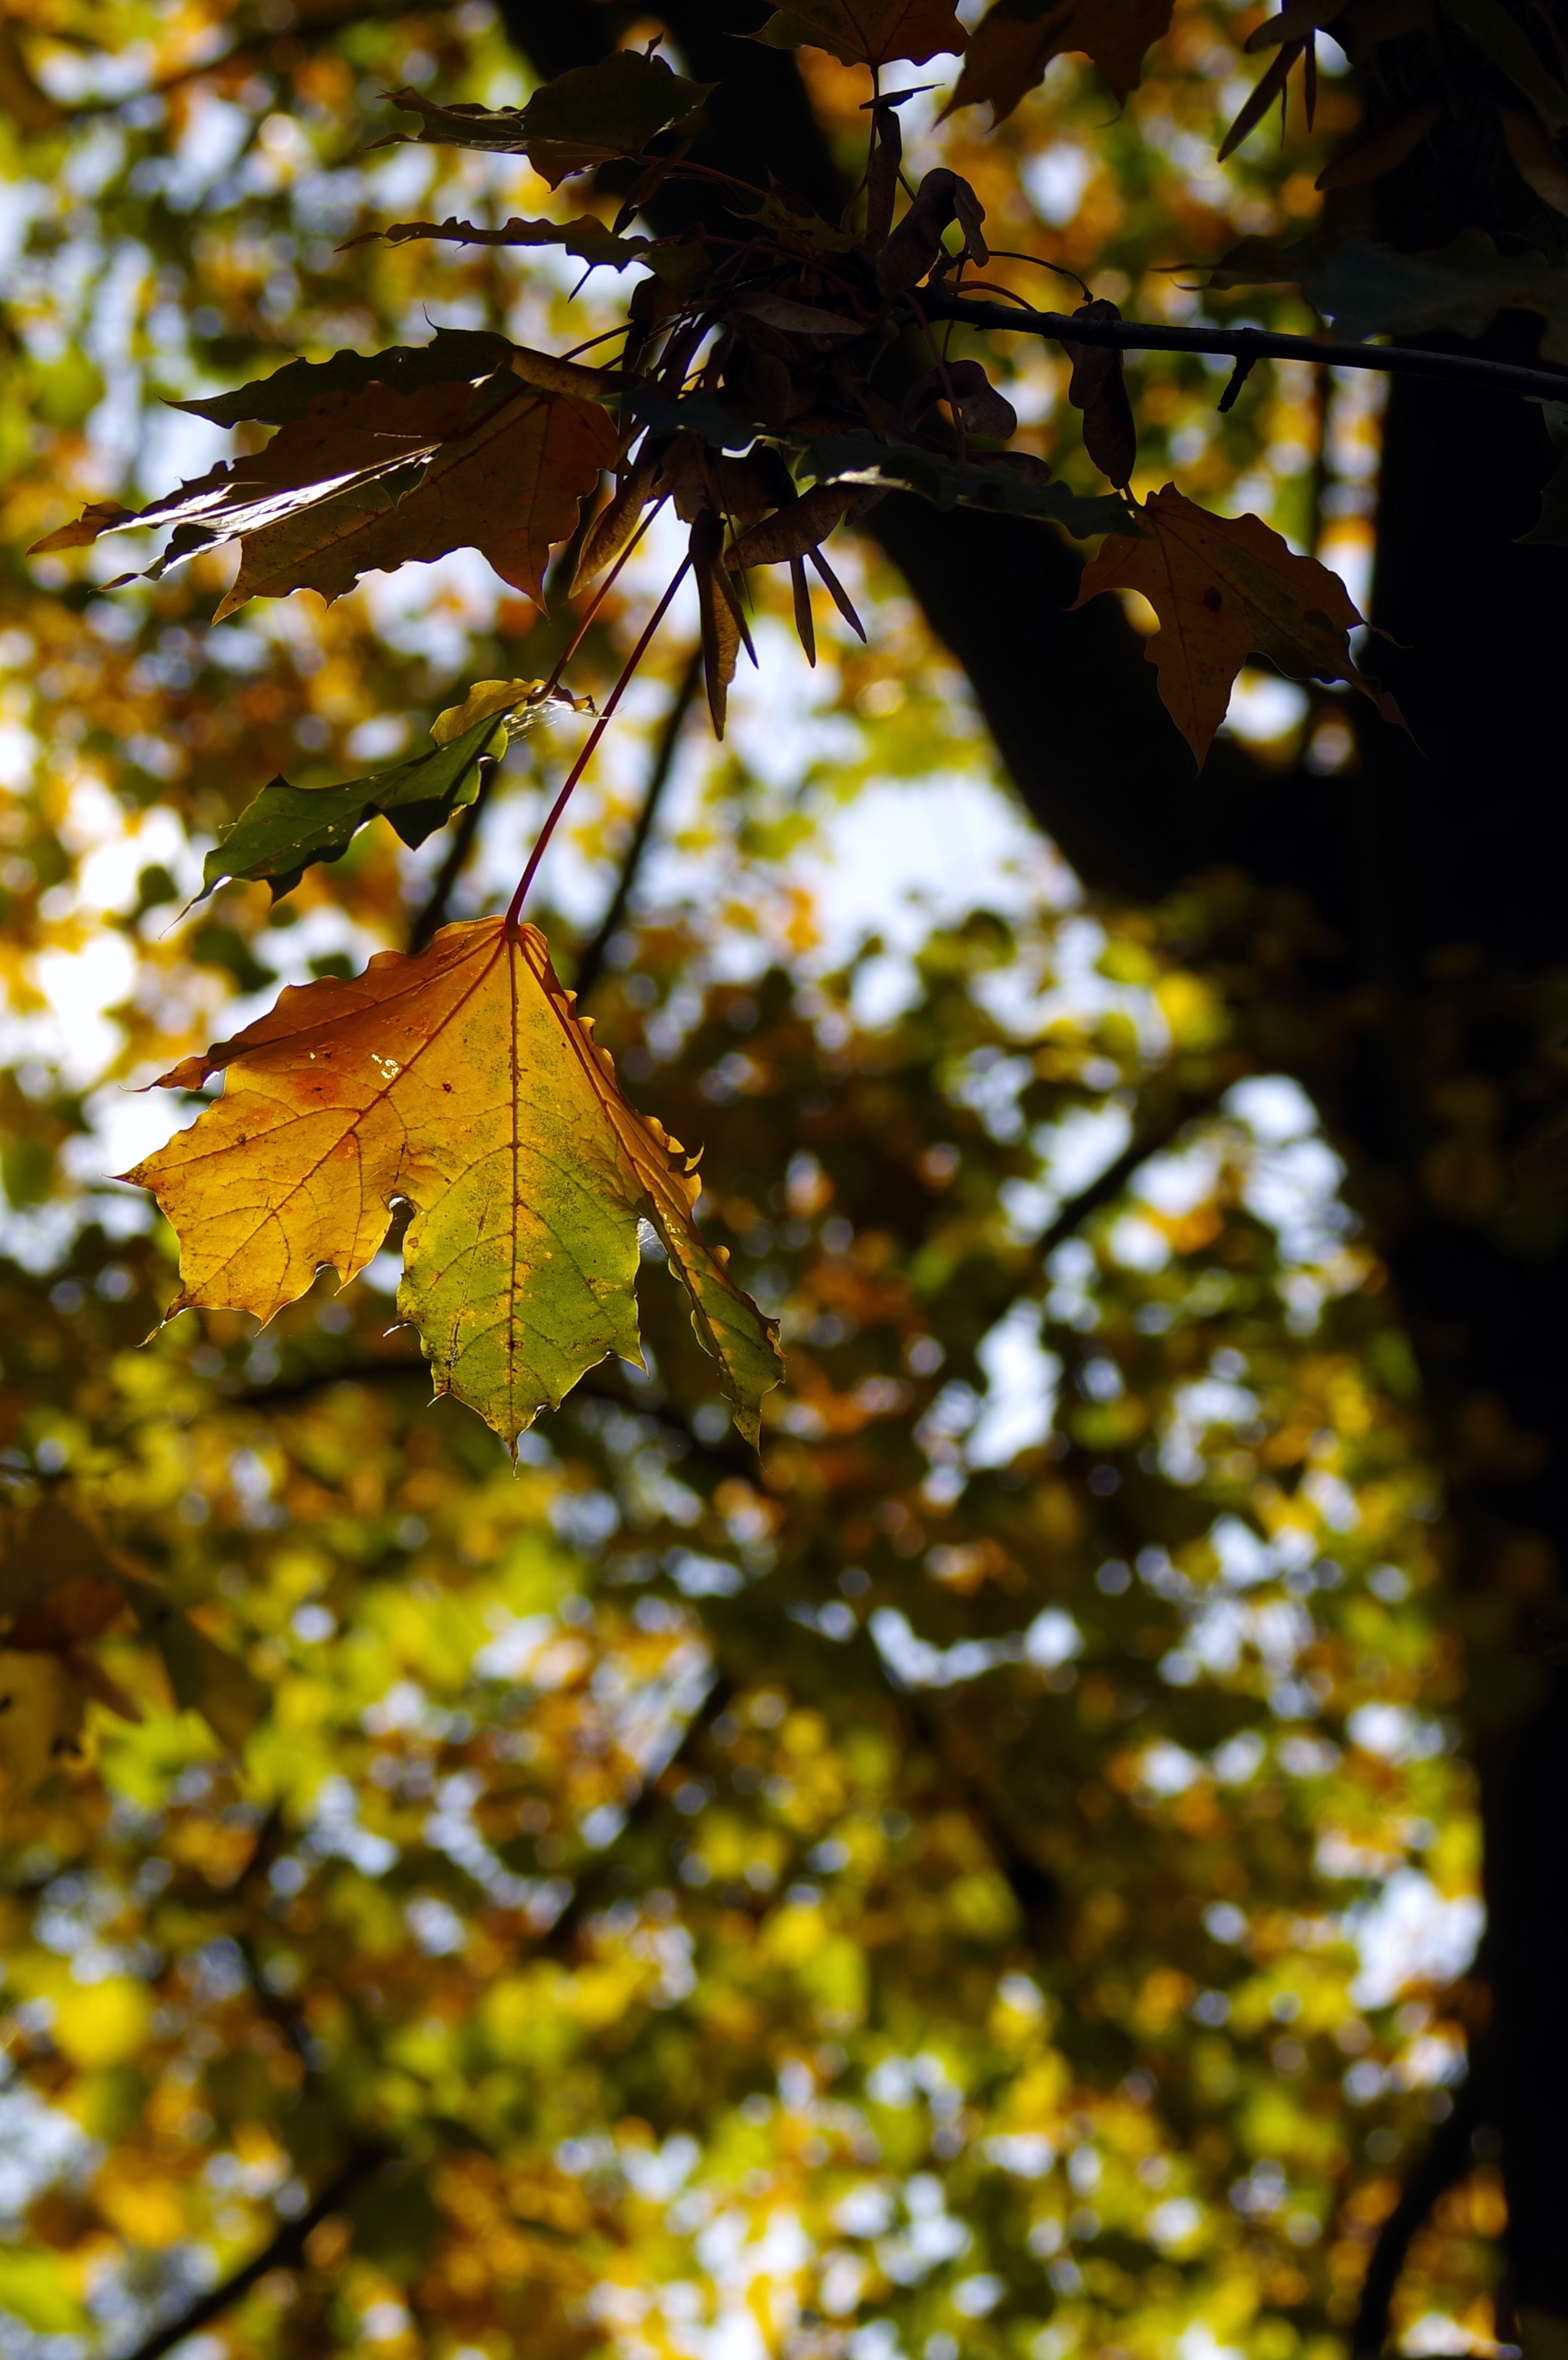
landscape, tree, nature, forest, branch, light, plant, meadow, sunlight, leaf, flower, dark, green, autumn, park, botany, yellow, lonely, flora, season, in the morning, climate, deciduous, woodland, the fog, magical, macro photography, colorful leaves, spacer, flowering plant, woody plant, land plant